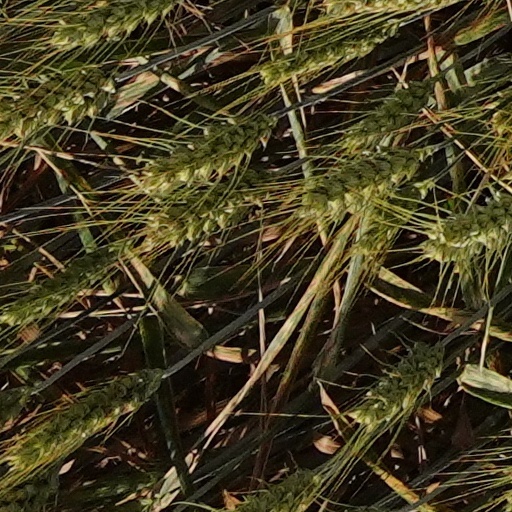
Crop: wheat